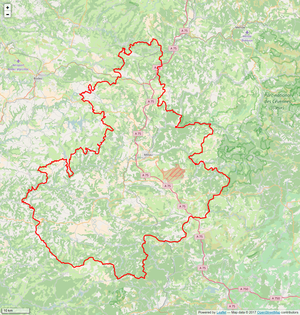
Périmètre du PNR des Grands Causses.
Le Parc naturel régional des Grands Causses est un Parc naturel régional créé en 1995 qui s’étend sur 93 communes au nord-est de la région Occitanie, au nord-est et sud du département de l’Aveyron. D’une superficie de 327 935 ha, il est le troisième parc le plus grand de France après celui des Volcans d'Auvergne et celui de Corse. Il regroupe 67 900 habitants.